Vibrac, Charente-Maritime

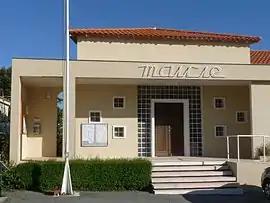
The town hall in Vibrac

Vibrac is a commune in the Charente-Maritime department in the Nouvelle-Aquitaine region in southwestern France.